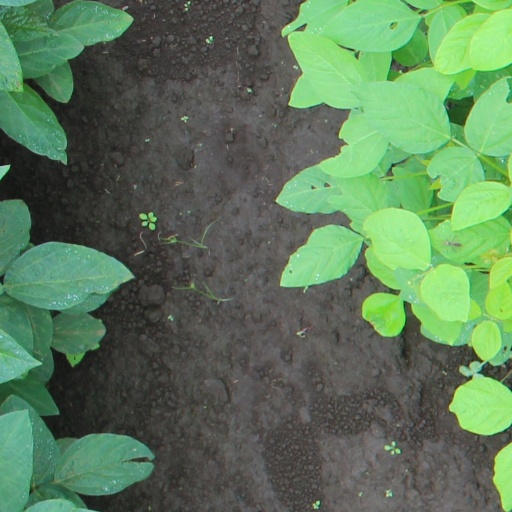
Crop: soybean